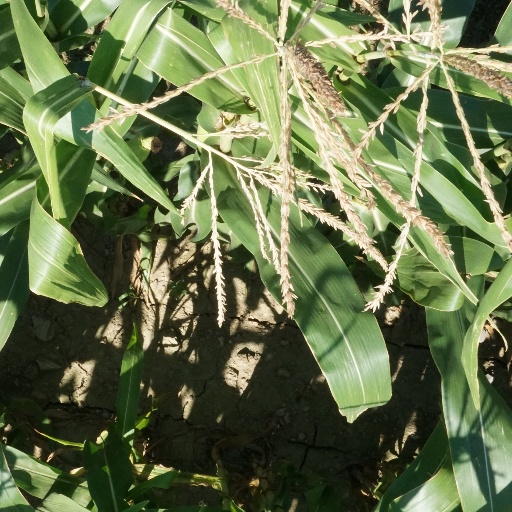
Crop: maize; corn